Shamsuddin Yusuf Shah

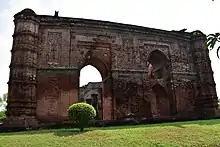
The Tantipara Mosque was established during Yusuf Shah's reign.

Yusuf was born into a ruling class Bengali Muslim Sunni family known as the Ilyas Shahi dynasty, in the Bengal Sultanate. His father, Barbak, and his grandfather, Mahmud, were descendants of Shamsuddin Ilyas Shah – the founder of the ruling dynasty as well as the nation. Hailing from what is now eastern Iran and southern Afghanistan, Yusuf's family was of Sistani ancestral origin but had assimilated in Bengal for over a hundred years.